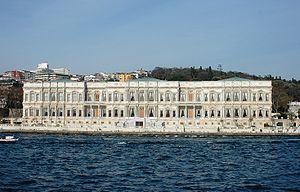
Le palais Çırağan est un ancien palais ottoman réaménagé en hôtel de luxe de la chaîne Kempinski. Il est localisé sur la partie européenne d'Istanbul entre Beşiktaş et Ortaköy.